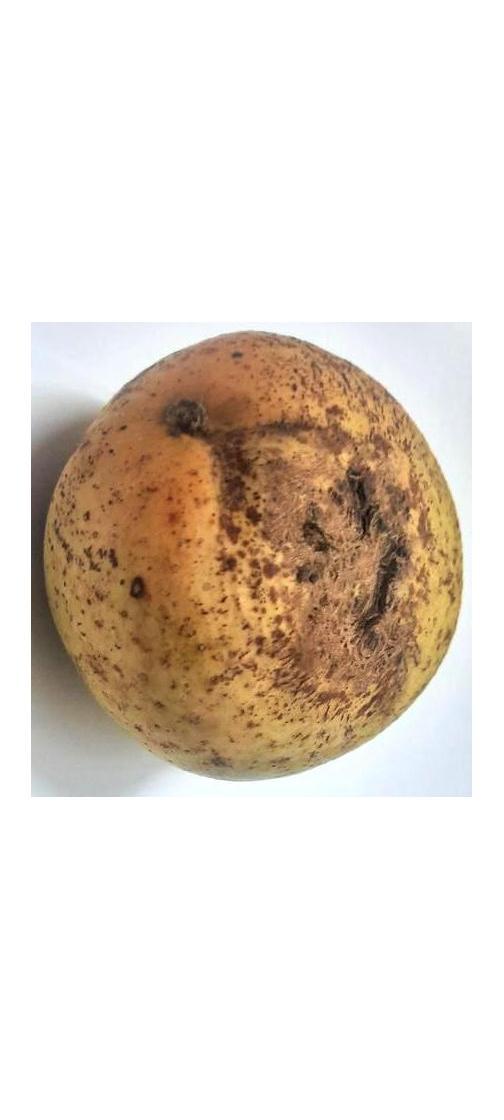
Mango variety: Ashshina Classic